Hal Jordan

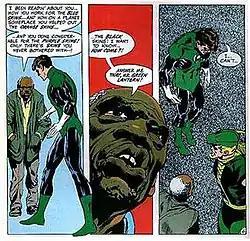
Three panels ushering in the O'Neil/Adams run in "Green Lantern" #76.

In an introduction to the 1983 reprinting of this O'Neil/Adams run, O'Neil explains that he wondered if he could represent his own political beliefs in comics and take on social issues of the late sixties and early seventies. O'Neil devised the idea of portraying Hal Jordan, effectively an intergalactic law enforcement officer, as an establishment gradualist liberal figure against Oliver Queen (Green Arrow), who O'Neil had characterized as a lusty outspoken anarchist who would stand in for the counter-culture movement. The first of these socially motivated Green Lantern/Green Arrow stories was written with Gil Kane slated to be the artist, but Kane dropped out and was replaced by Neal Adams. The stories tackled questions of power, racism, sexism, and exploitation, and remain viewed in the comics community as the first socially-conscious superhero stories.